Margaret Trudeau

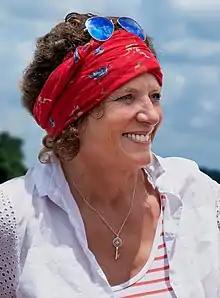
Trudeau in 2014

Margaret Joan Trudeau ( Sinclair; born September 10, 1948) is a Canadian activist and the mother of Justin Trudeau, the 23rd prime minister of Canada. She married Pierre Trudeau, the 15th prime minister of Canada, in 1971, three years after he became prime minister. They divorced in 1984, during his final months in office. She is also the mother of the journalist and author Alexandre "Sacha" Trudeau, and Michel Trudeau (now deceased) with Trudeau, and of son Kyle (born 1984), and daughter Alicia (born 1988), with Ottawa real-estate developer Fried Kemper. She is the first woman in Canadian history to have been both the wife and the mother of prime ministers. Trudeau is an advocate for people with bipolar disorder, with which she has been diagnosed.